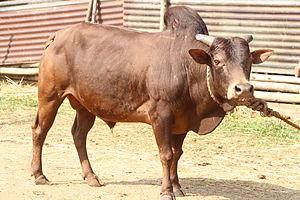
La malnad gidda ou malenadu gidda est une race bovine indienne. Elle appartient à la sous-espèce zébuine de Bos taurus.